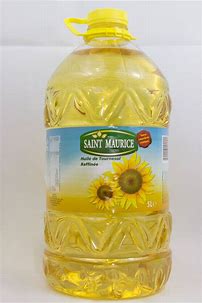
Waste category: plastic